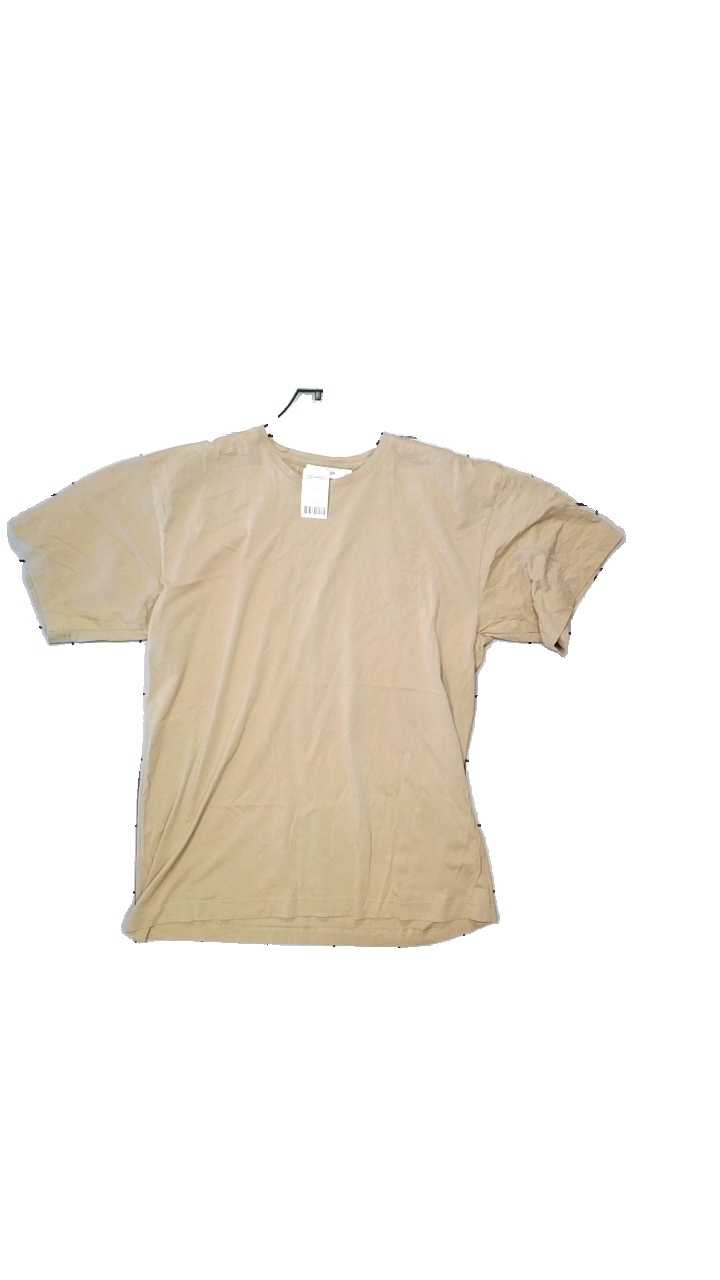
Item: T-shirt (Men)
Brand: Carin Wester
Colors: Beige
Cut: Oversize
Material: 100% Bomull
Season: All
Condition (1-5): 3
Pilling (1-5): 3
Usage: Reuse
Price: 50-100